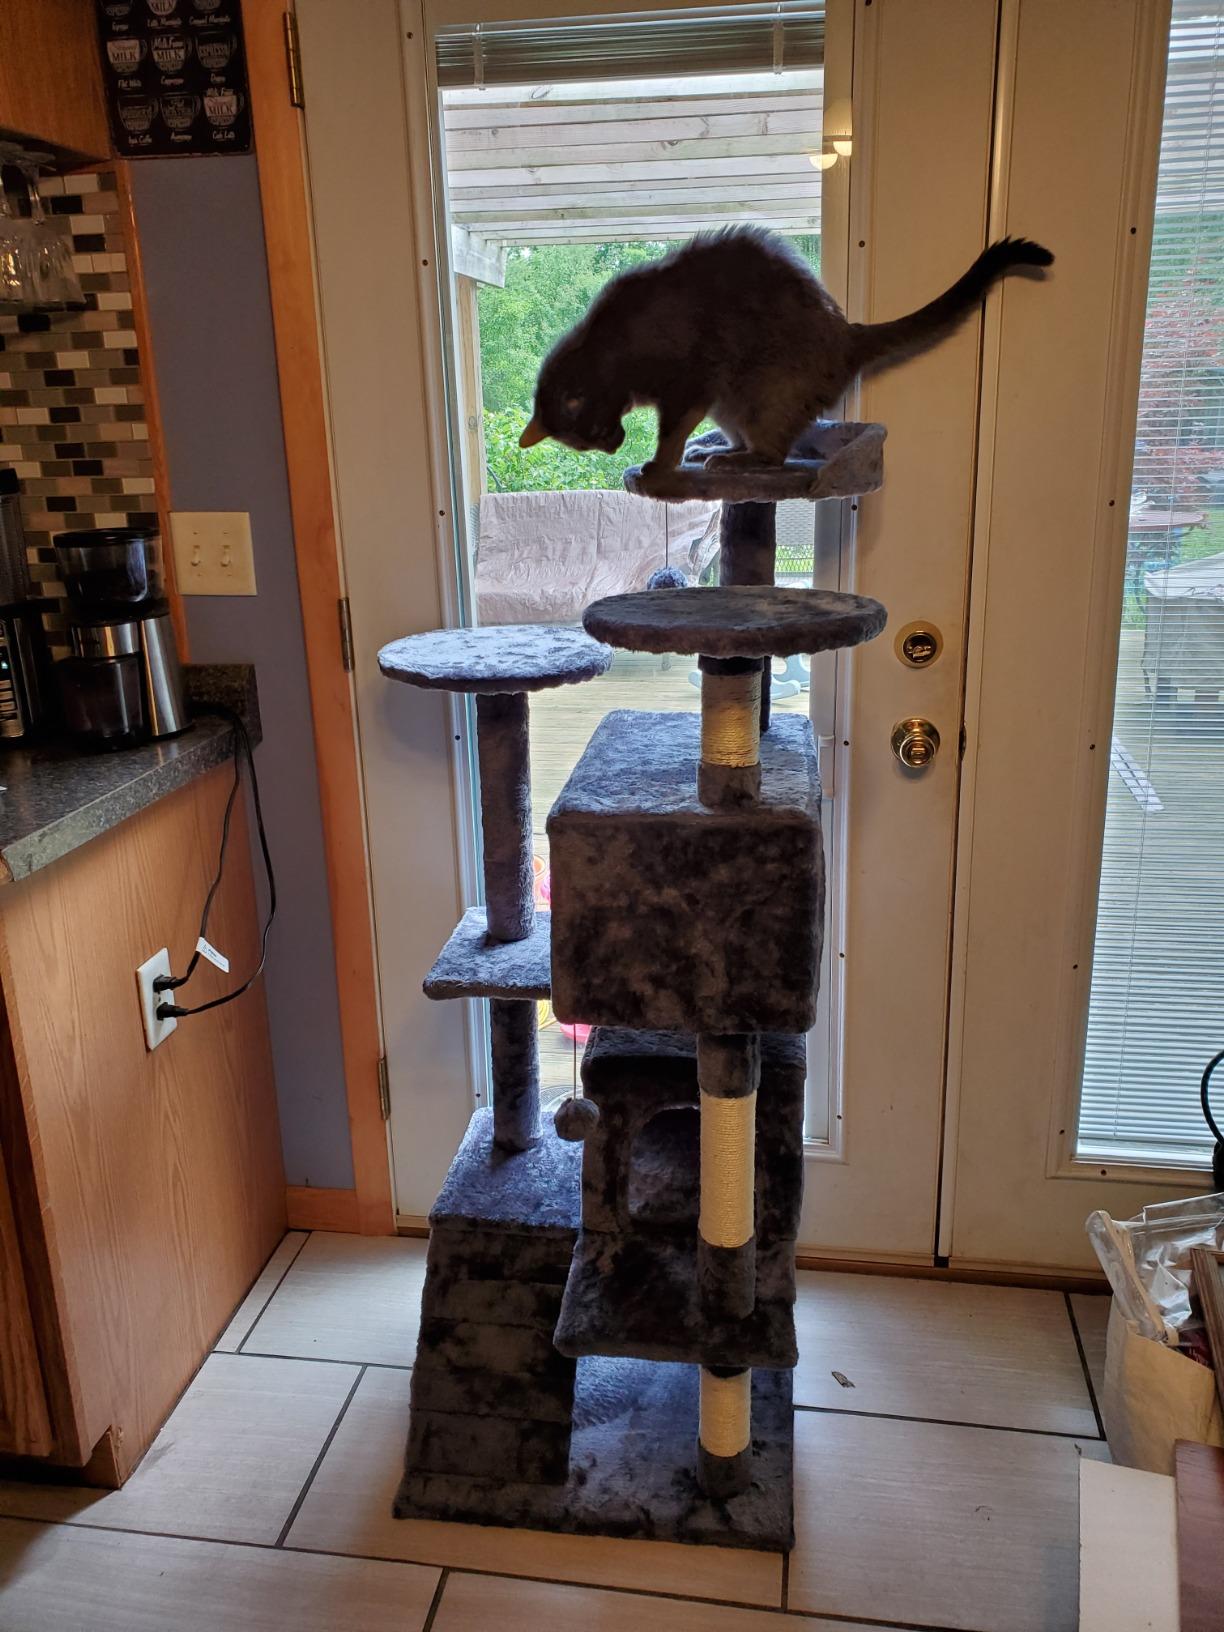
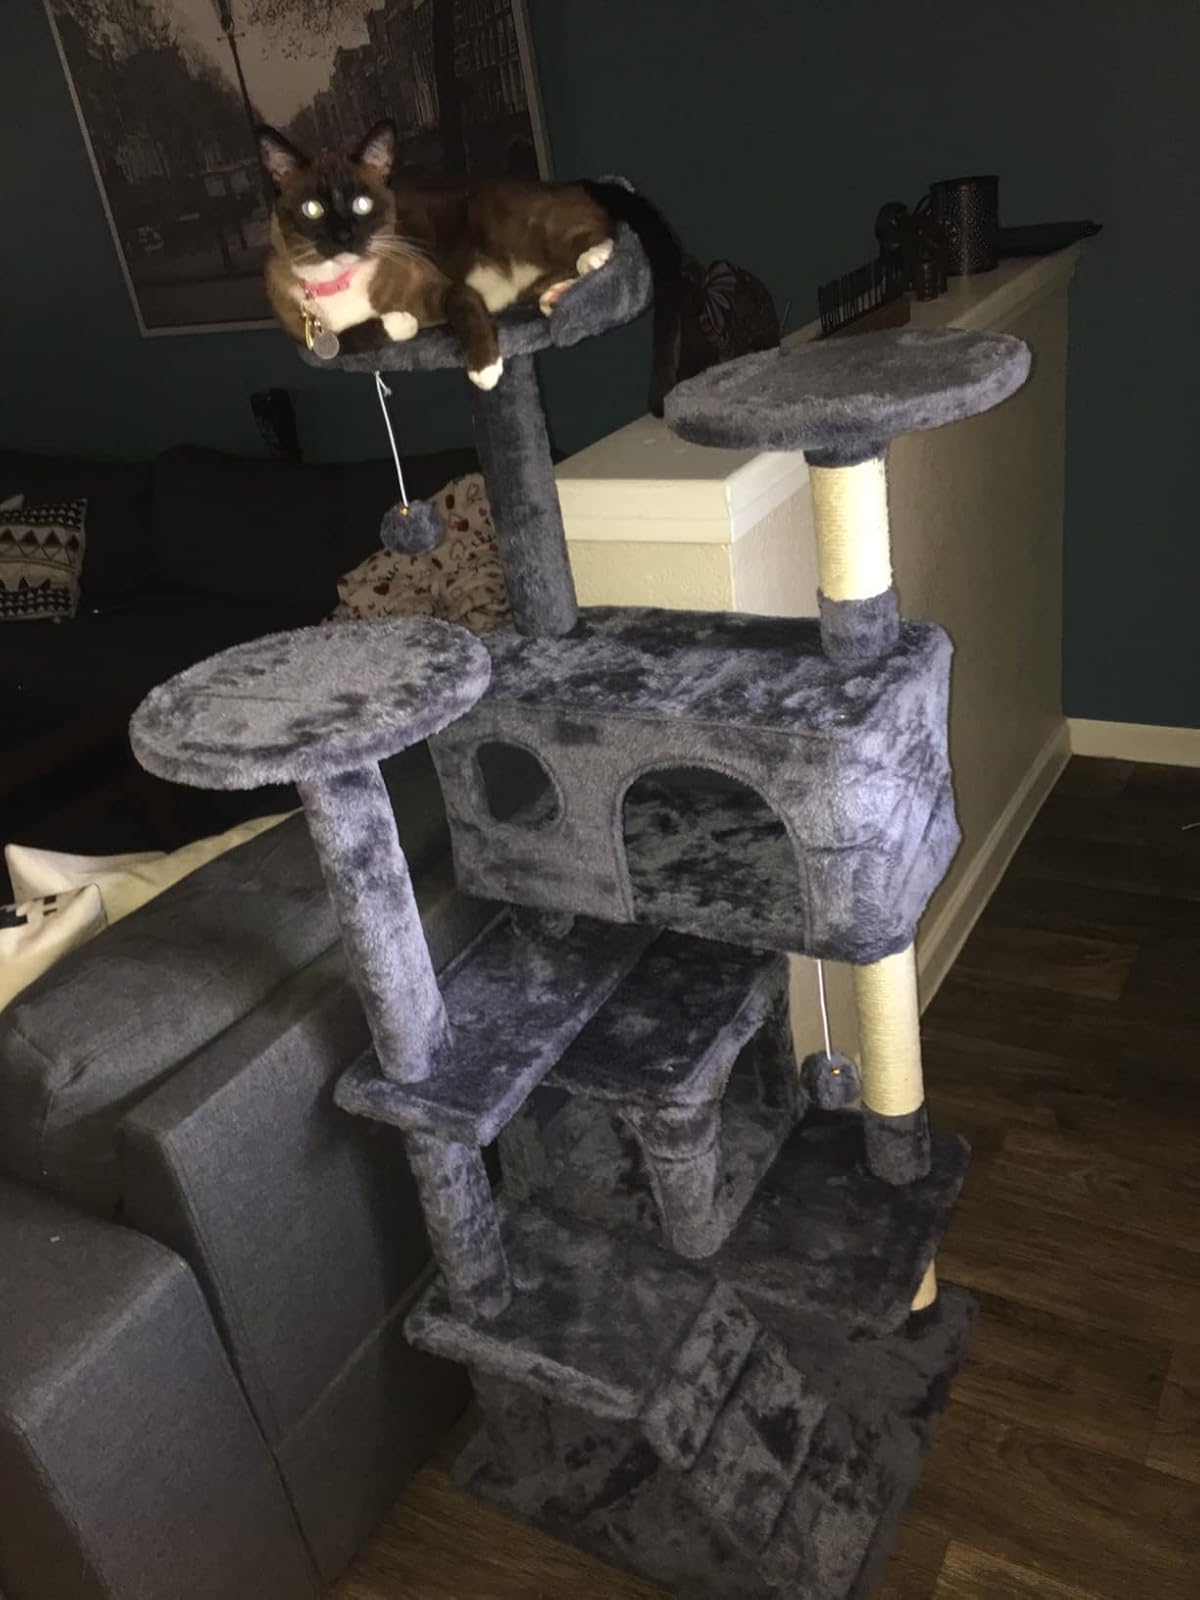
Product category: items_cat tree
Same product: yes